Joseph Gumilla

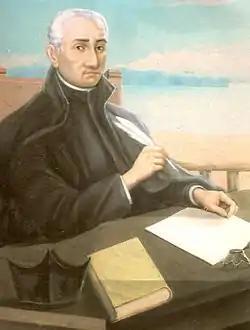
José Gumilla

Joseph Gumilla (1686, in Cárcer – 1750, in the Llanos) was a Jesuit priest who wrote a natural history of the Orinoco River region.